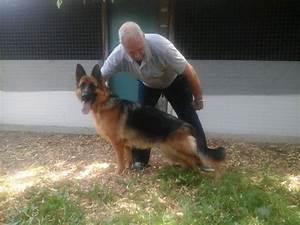
Label: cane